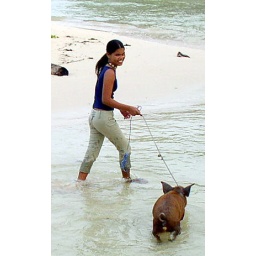
P4070009 pig in water